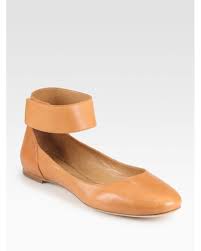
Label: Ballet Flat